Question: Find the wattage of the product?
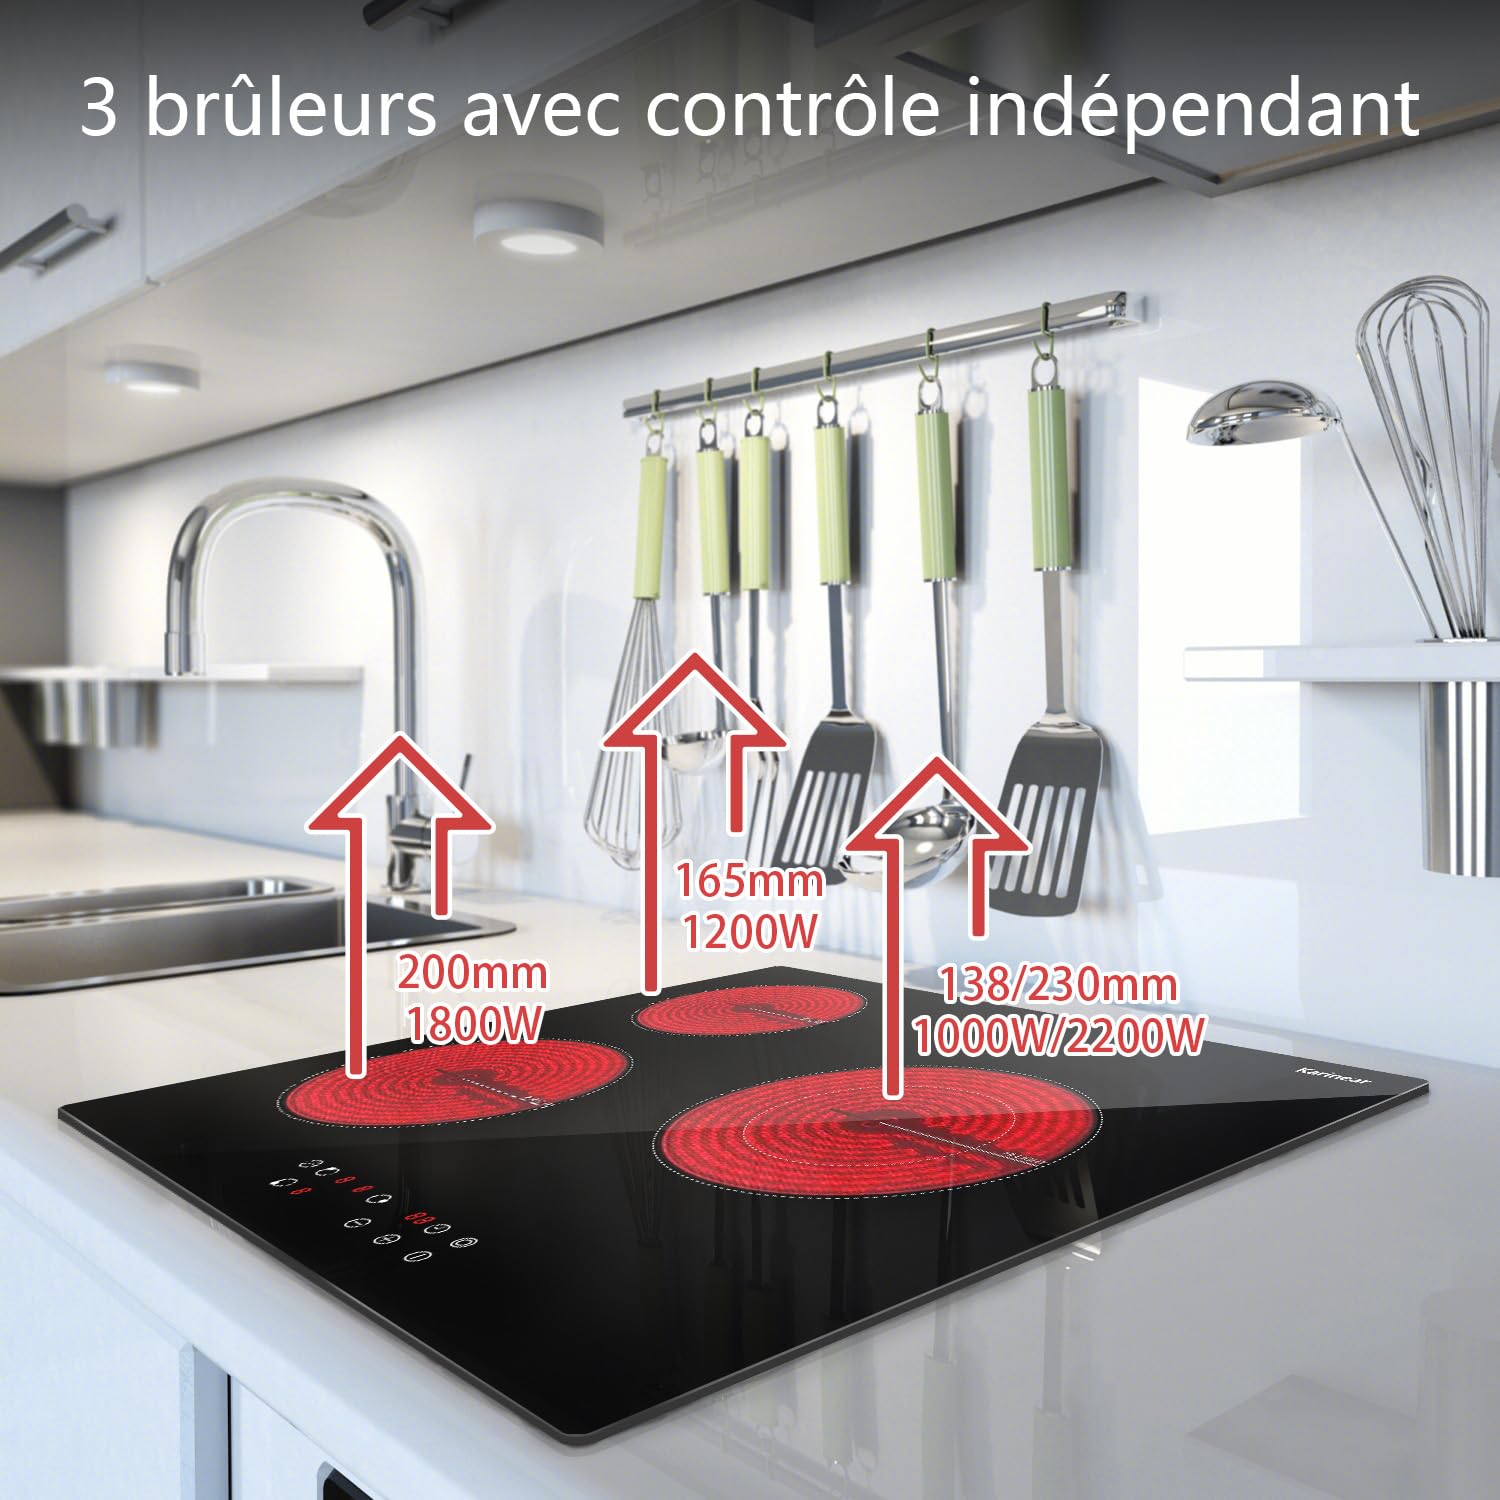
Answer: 1200.0 watt